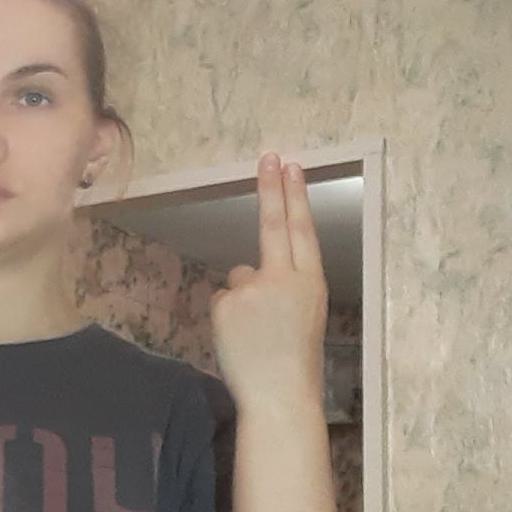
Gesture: two_up_inverted